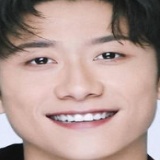
diễn viên Trương Nhất Sơn